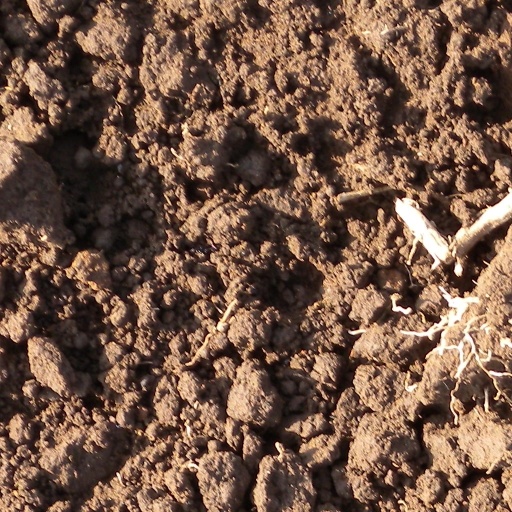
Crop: sorghum